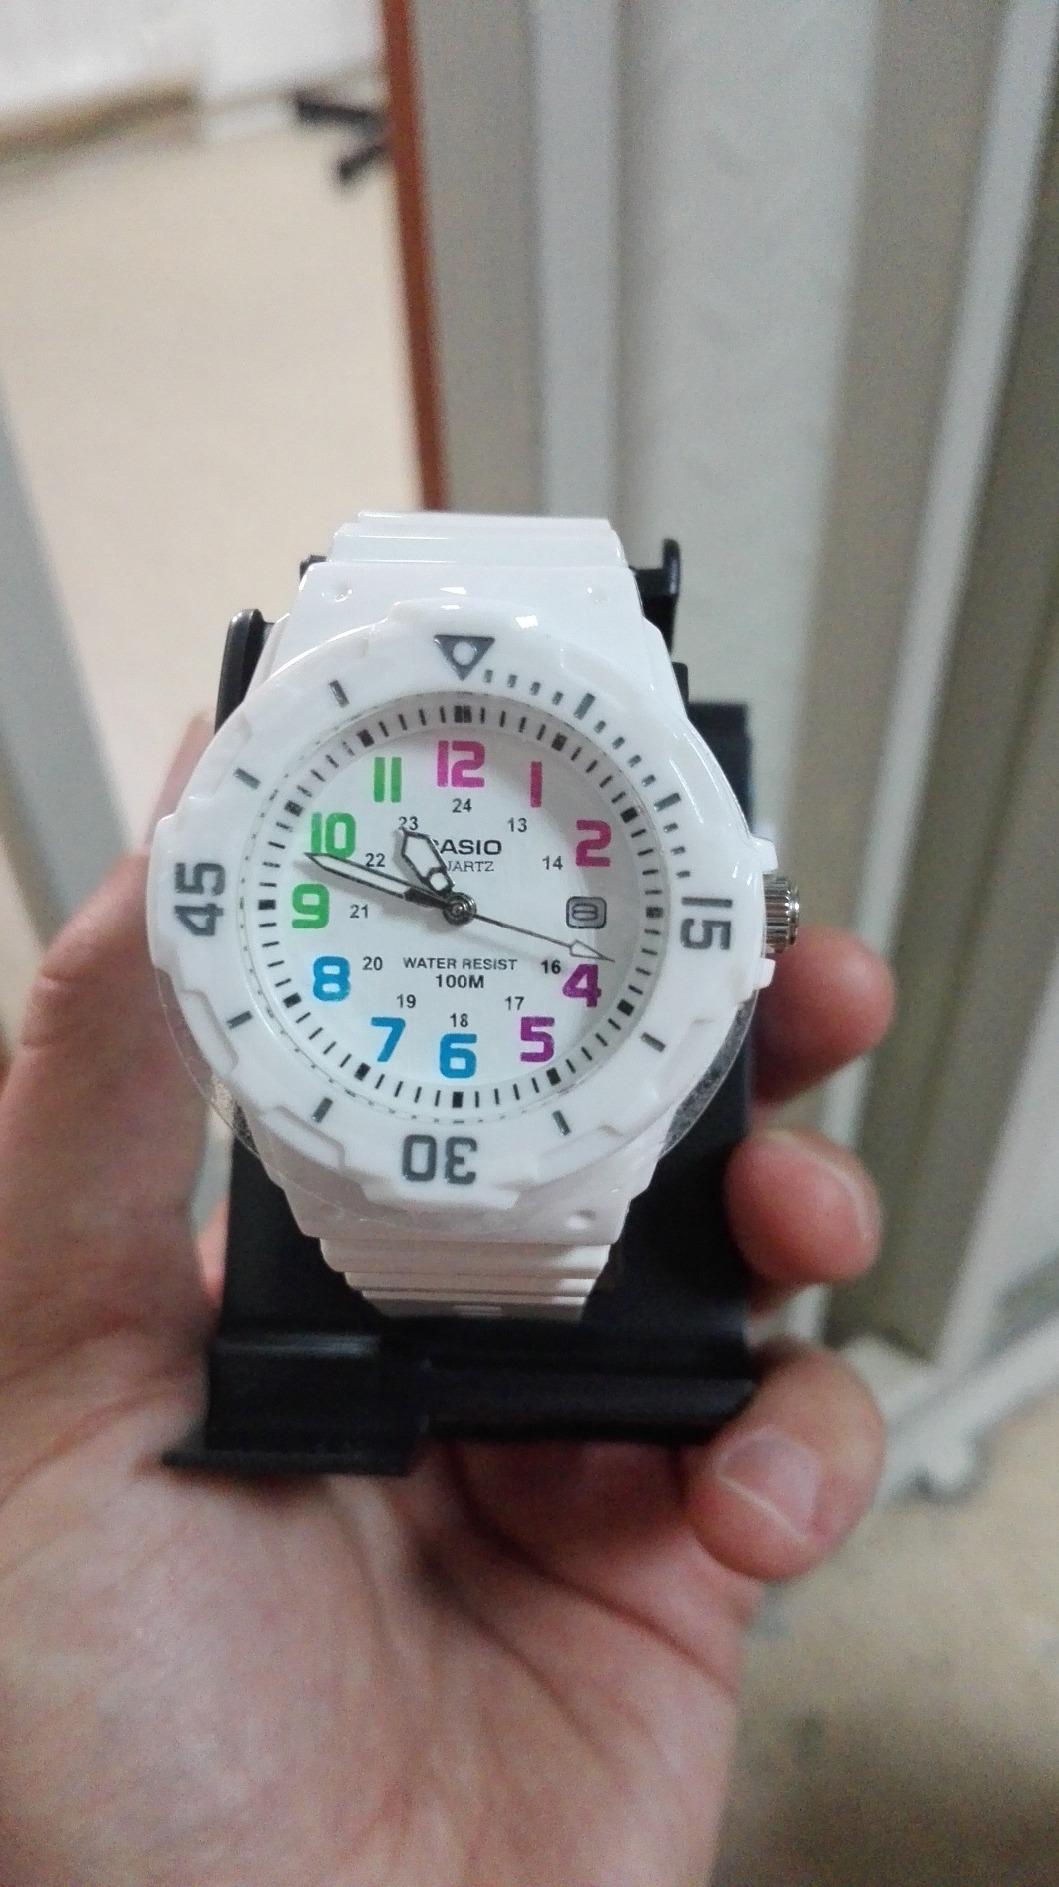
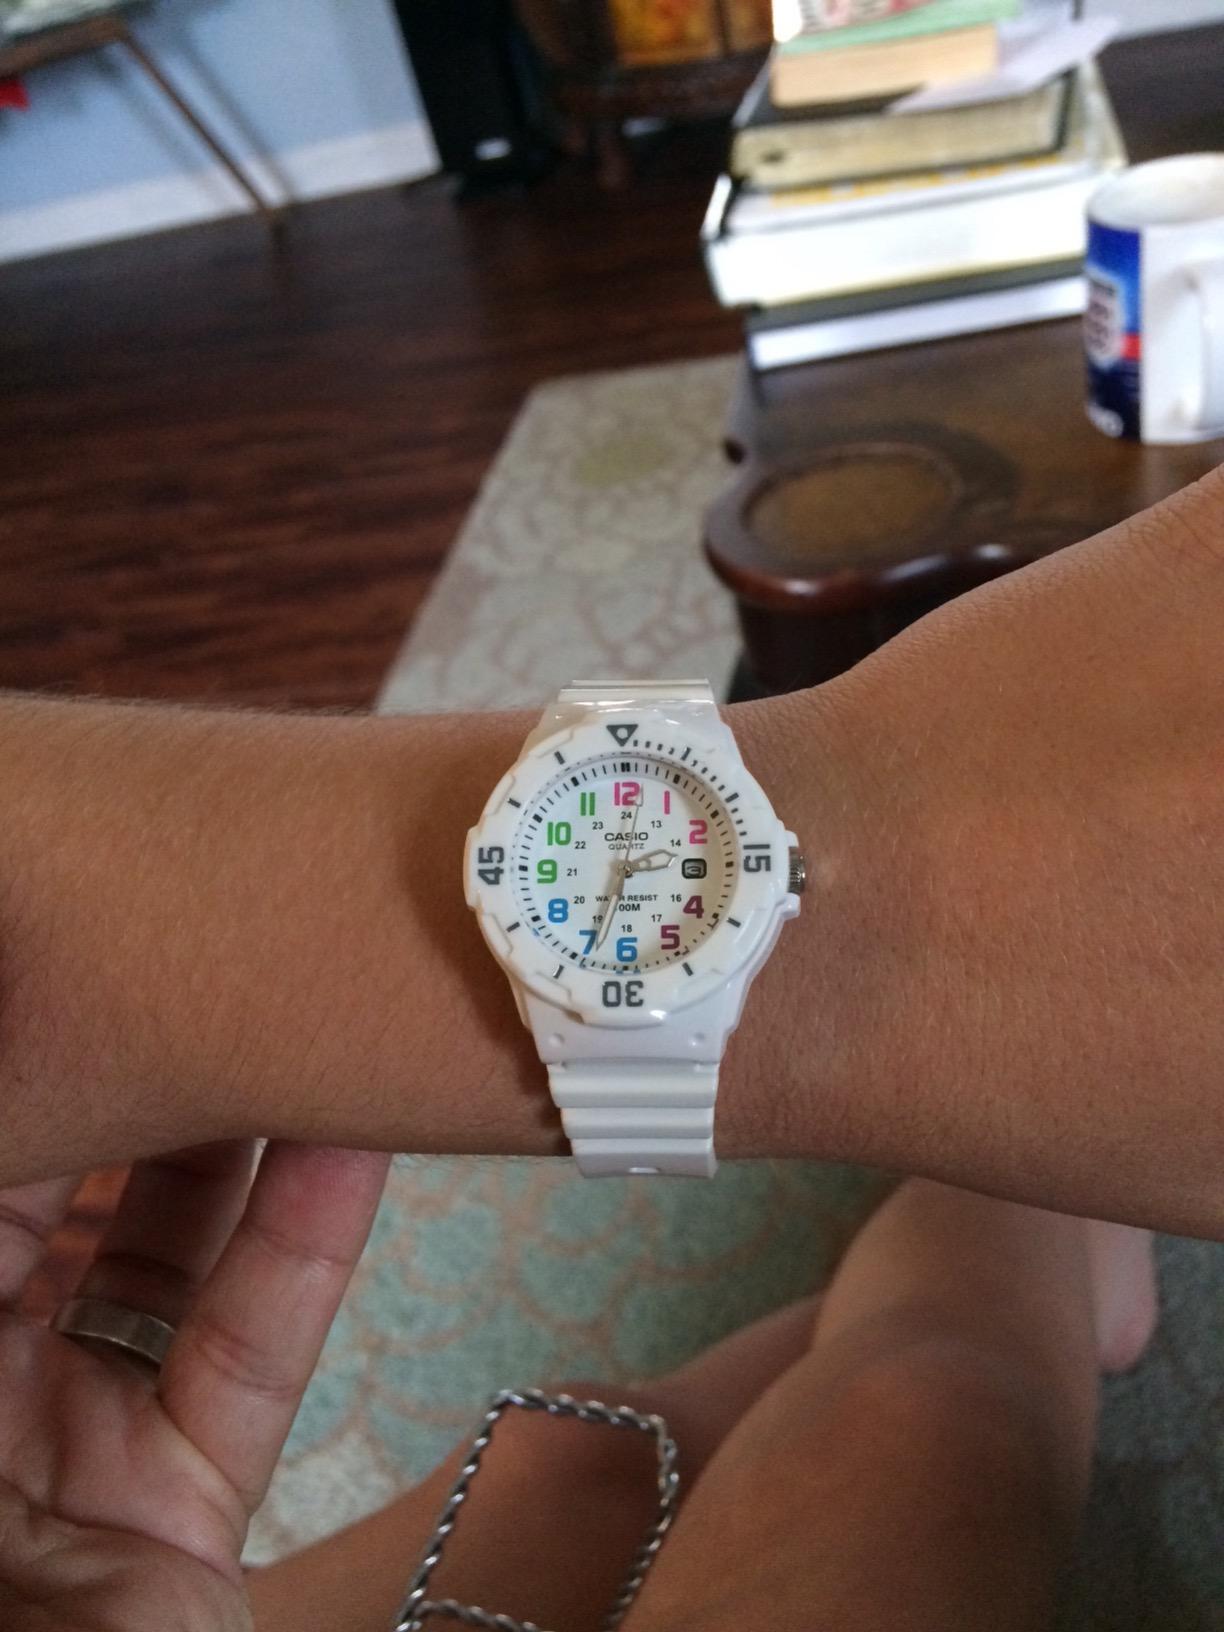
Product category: accessories_watch
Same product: yes